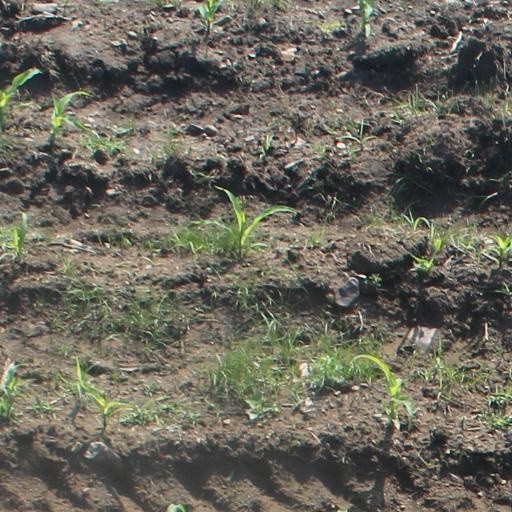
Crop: maize; corn